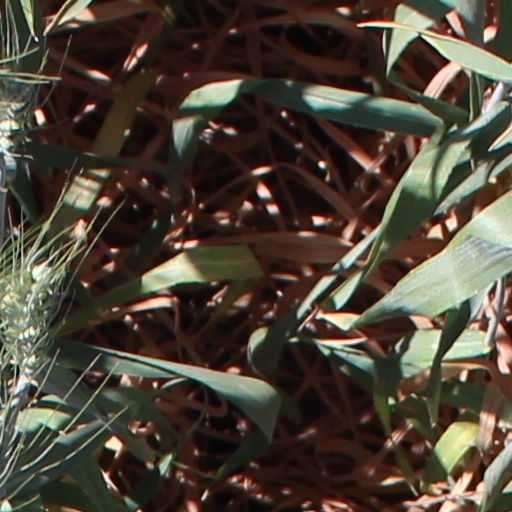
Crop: wheat